State of emergency in Poland (2021)

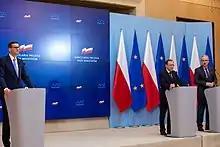
Polish politicians announcing the state of emergency

A state of emergency was declared in Poland by President Andrzej Duda on 2 September 2021.